Anti-globalization movement

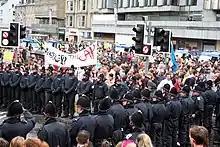
Anti-globalization protests in Edinburgh during the start of the 31st G8 summit

Although over the past years more emphasis has been given to the construction of grassroots alternatives to (capitalist) globalization, the movement's largest and most visible mode of organizing remains mass decentralized campaigns of direct action and civil disobedience. This mode of organizing, sometimes under the banner of the Peoples' Global Action network, tries to tie the many disparate causes together into one global struggle.